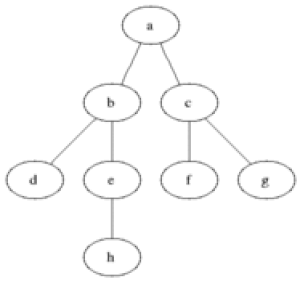
L'algorithme de parcours en largeur permet le parcours d'un graphe ou d'un arbre de la manière suivante : on commence par explorer un nœud source, puis ses successeurs, puis les successeurs non explorés des successeurs, etc. L'algorithme de parcours en largeur permet de calculer les distances de tous les nœuds depuis un nœud source dans un graphe non pondéré. Il peut aussi servir à déterminer si un graphe non orienté est connexe.